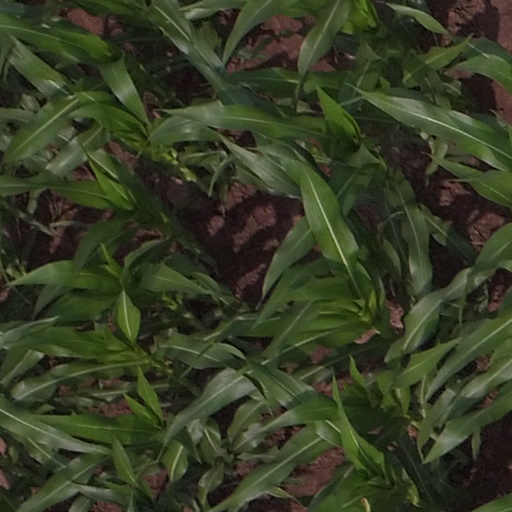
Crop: maize; corn